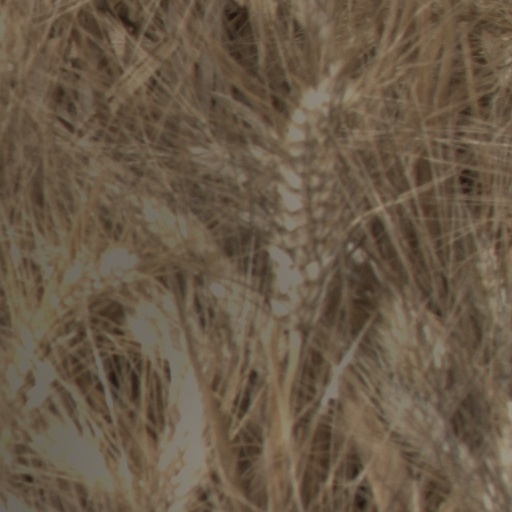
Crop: wheat